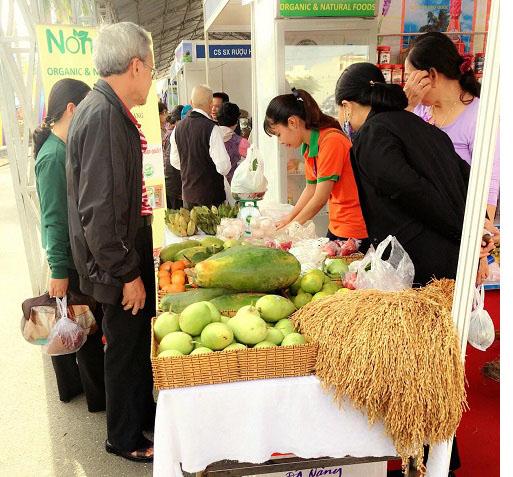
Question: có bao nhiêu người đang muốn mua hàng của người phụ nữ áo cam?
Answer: có bốn người đang muốn mua hàng của người phụ nữ áo cam